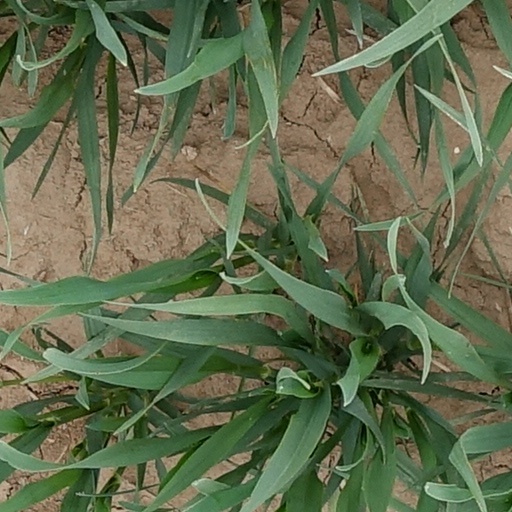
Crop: wheat